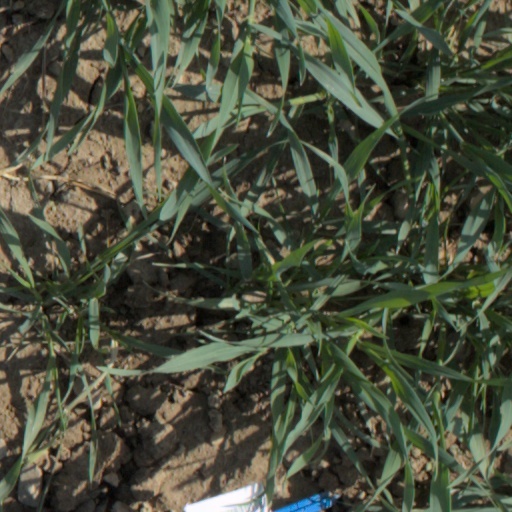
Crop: wheat